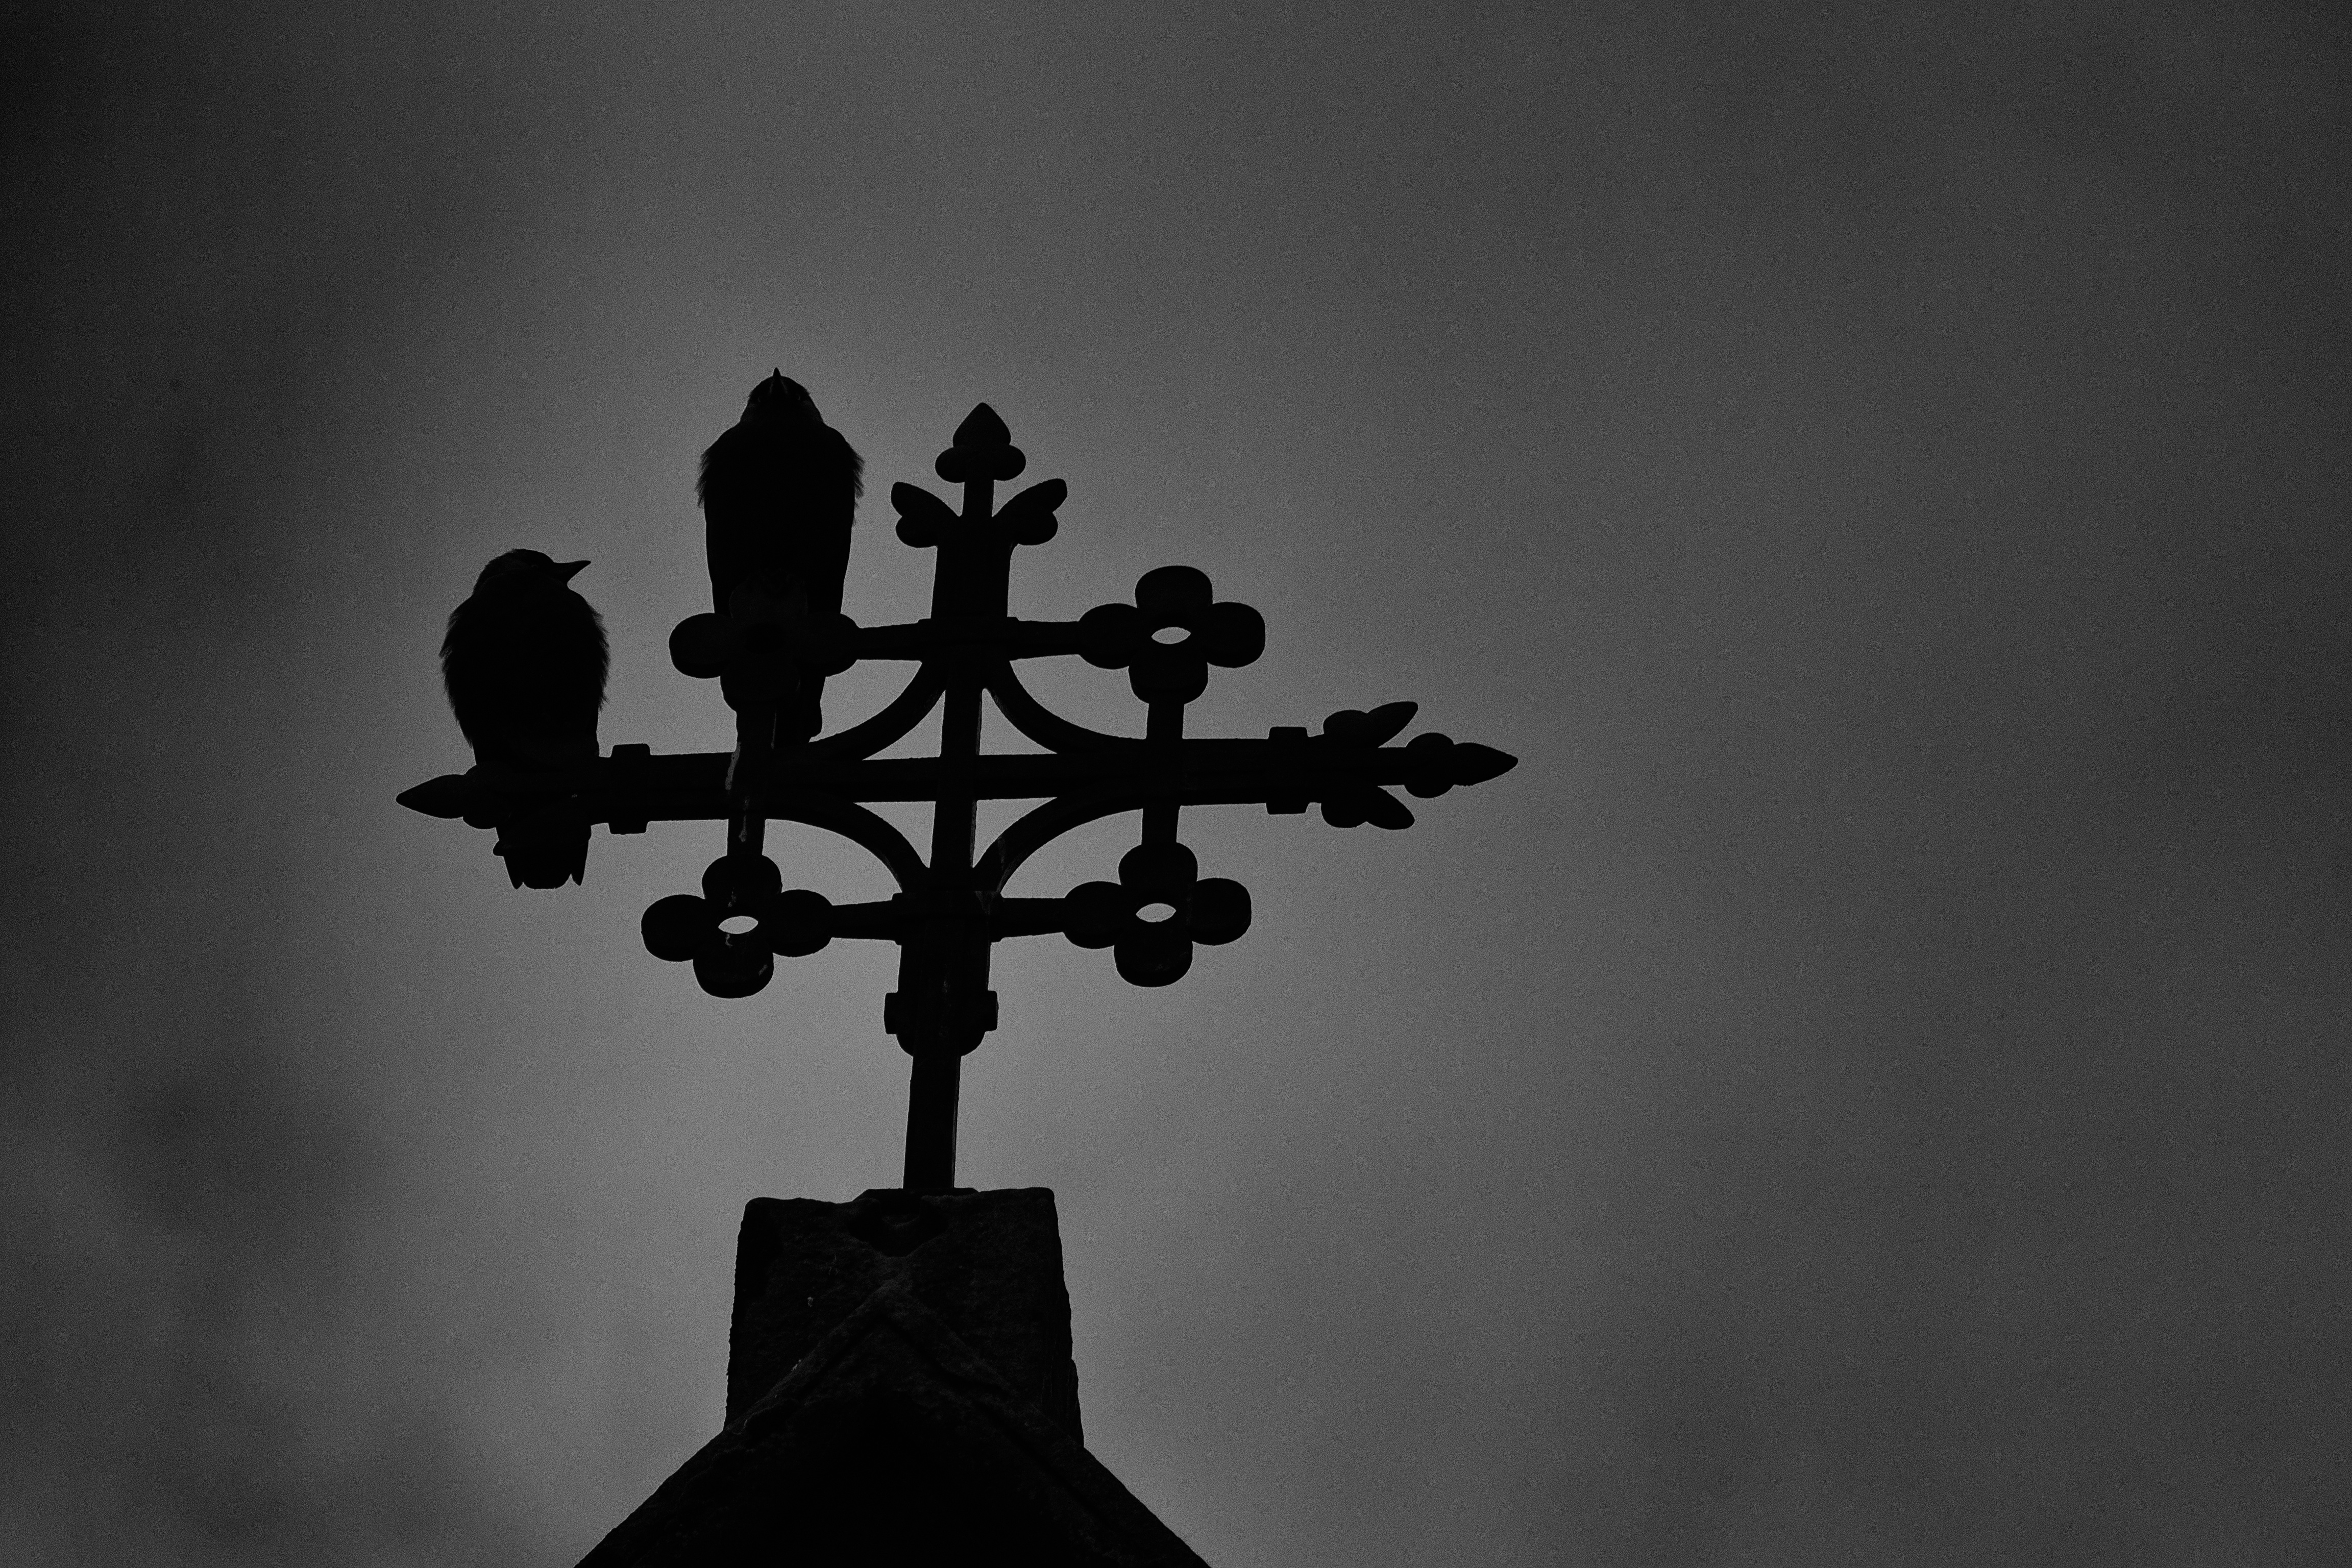
silhouette, light, black and white, white, symbol, shadow, darkness, cross, black, monochrome, symmetry, monochrome photography